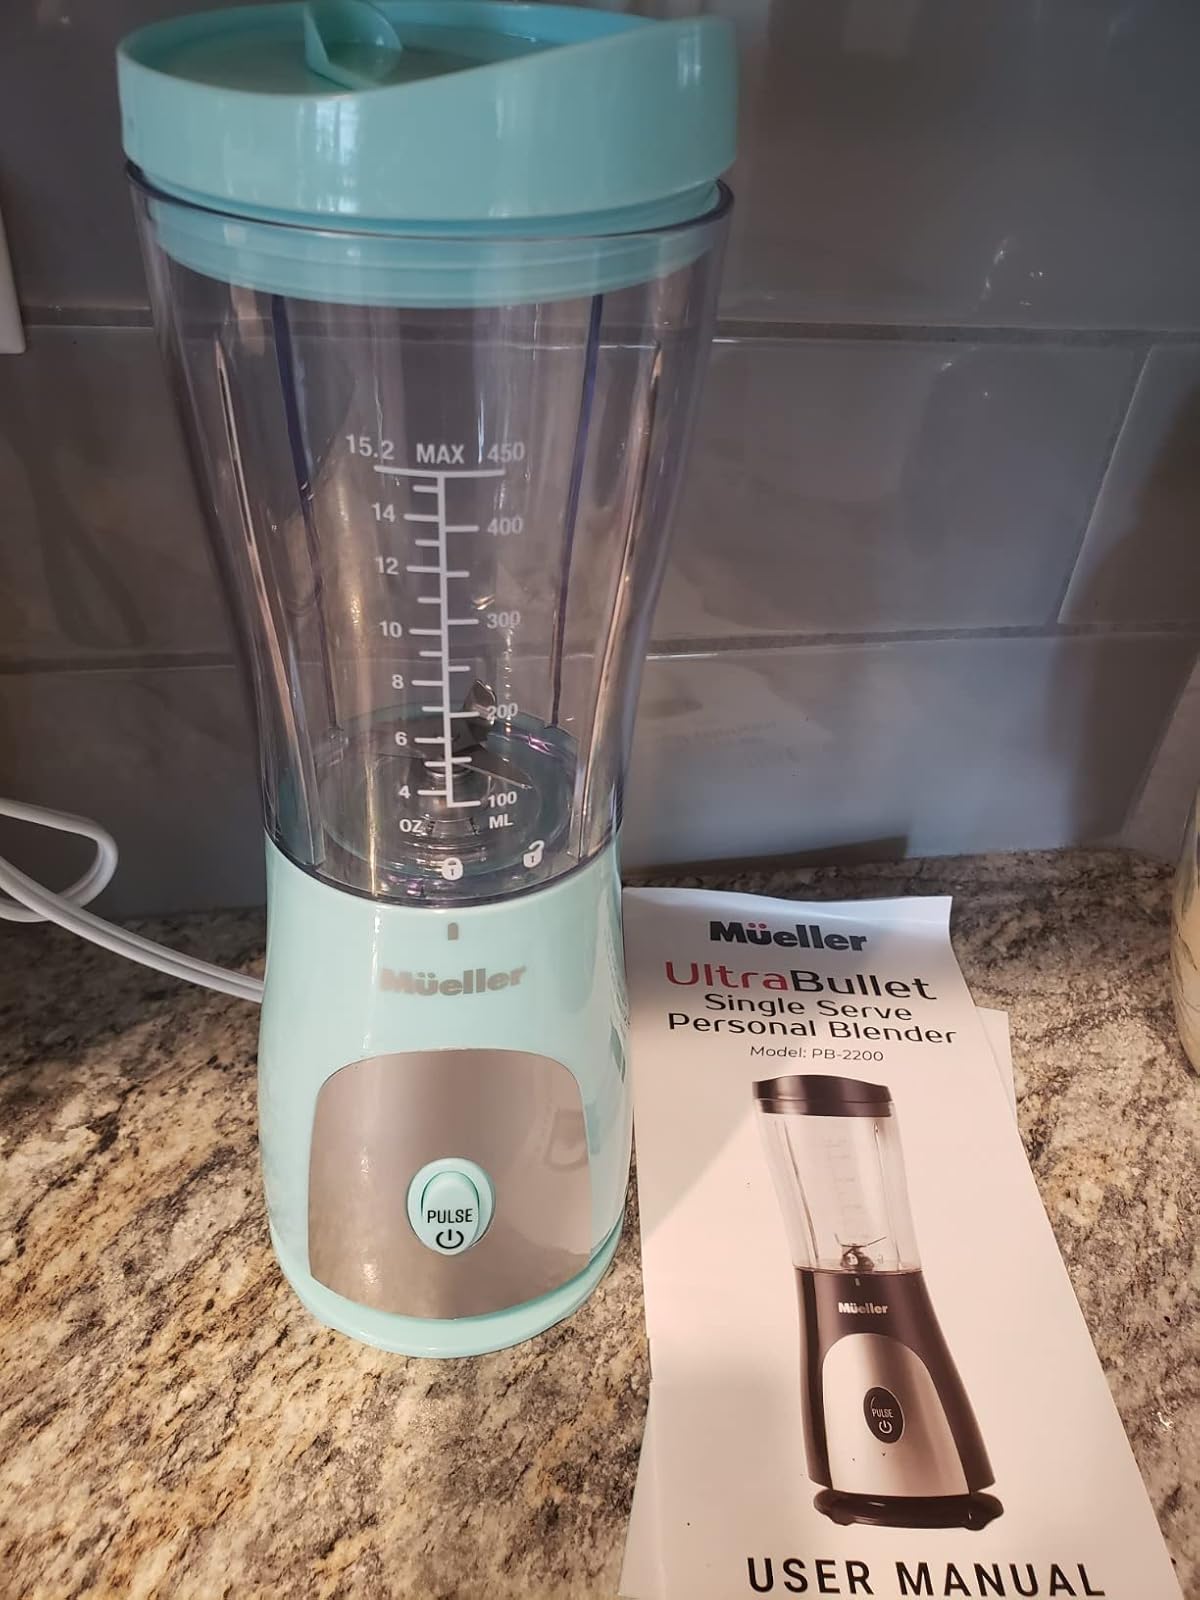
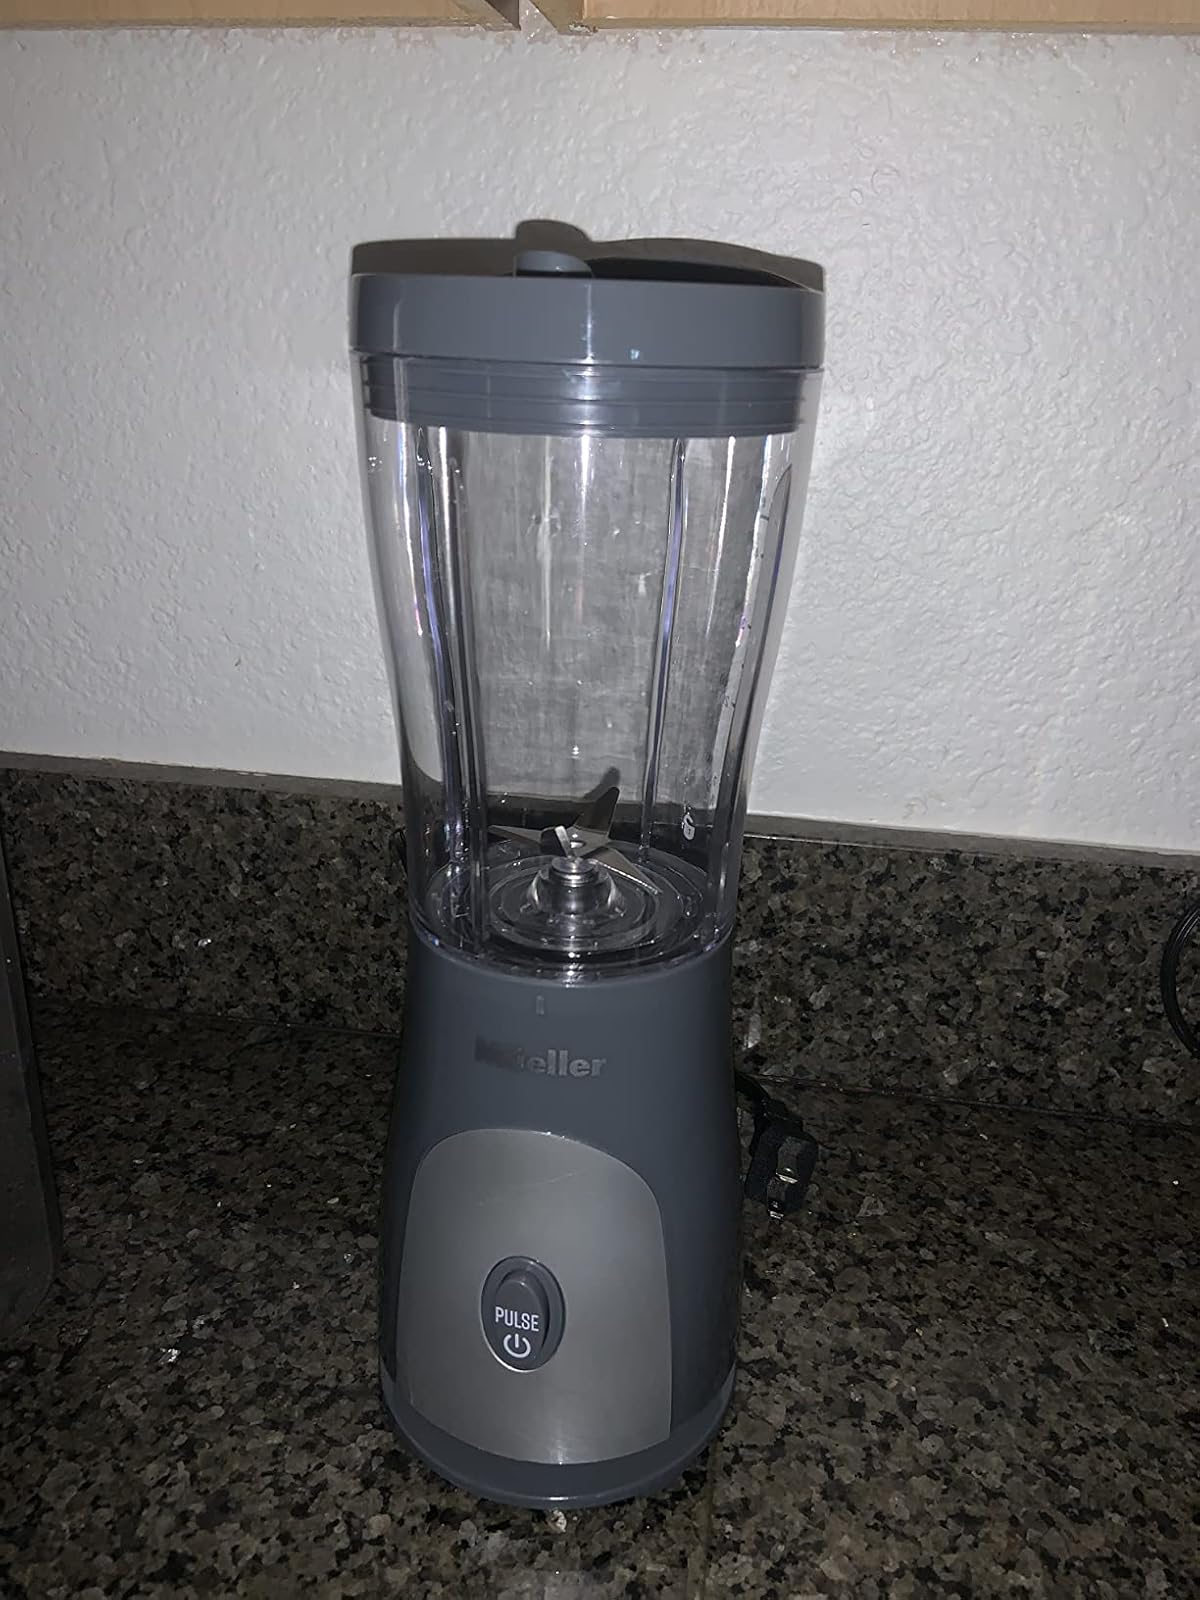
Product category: items_blender
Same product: no